Bodour bint Sultan bin Mohammed Al Qasimi

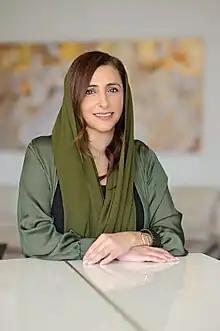
Bodour Al Qasimi in 2022

Sheikha Bodour bint Sultan Al Qasimi (born 1978) is the Chairperson of the Board of Trustees and President of the American University of Sharjah, Chairperson and President of Sharjah Research, Technology and Innovation Park (SRTIP), Chairperson of the Sharjah Investment and Development Authority, Chairperson of Sharjah Entrepreneurship Center (Sheraa), Founder and Chief Executive Officer of Kalimat Group, Founder and Chairperson of Kalimat Foundation, Chairperson of Sharjah Book Authority, Founder of the Emirates Publishers Association, Founder of the UAE Board on Books for Young People and past President of the International Publishers Association. Her father is His Highness Dr. Sheikh Sultan bin Muhammad Al-Qasimi, who has served as Ruler of the Emirate of Sharjah since 1972.